Nansen Basin

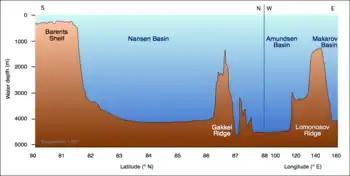
Profile of the Arctic Ocean from the Barents Sea towards the (geographic) North Pole

The Nansen Basin (also Central Basin, formerly Fram Basin) is an abyssal plain with water-depths of around 3 km in the Arctic Ocean and (together with the deeper Amundsen Basin) part of the Eurasian Basin. It is named after Fridtjof Nansen. The Nansen Basin is bounded by the Gakkel Ridge on the one side and by the Barents Sea continental shelf on the other.